Snaefell Mine

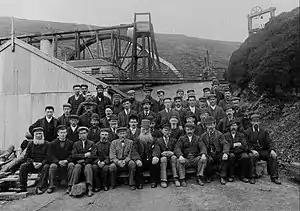
Miners pictured at the Great Snaefell Mine, 1897. The redoubtable Captain Kewley pictured front center.

By 1897 the Snaefell mine had become increasingly difficult to work, due to insufficient ventilation (the lowest depth of the mine shaft by this time was 171 fathoms. This ongoing problem had become increasingly acute as the various levels were driven further from the main shaft. During the preceding two years the mine had had to be closed during the hottest part of the summer, usually in July and August.